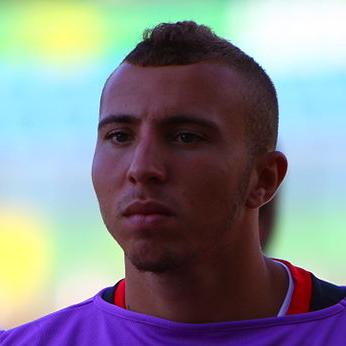
Age: 17